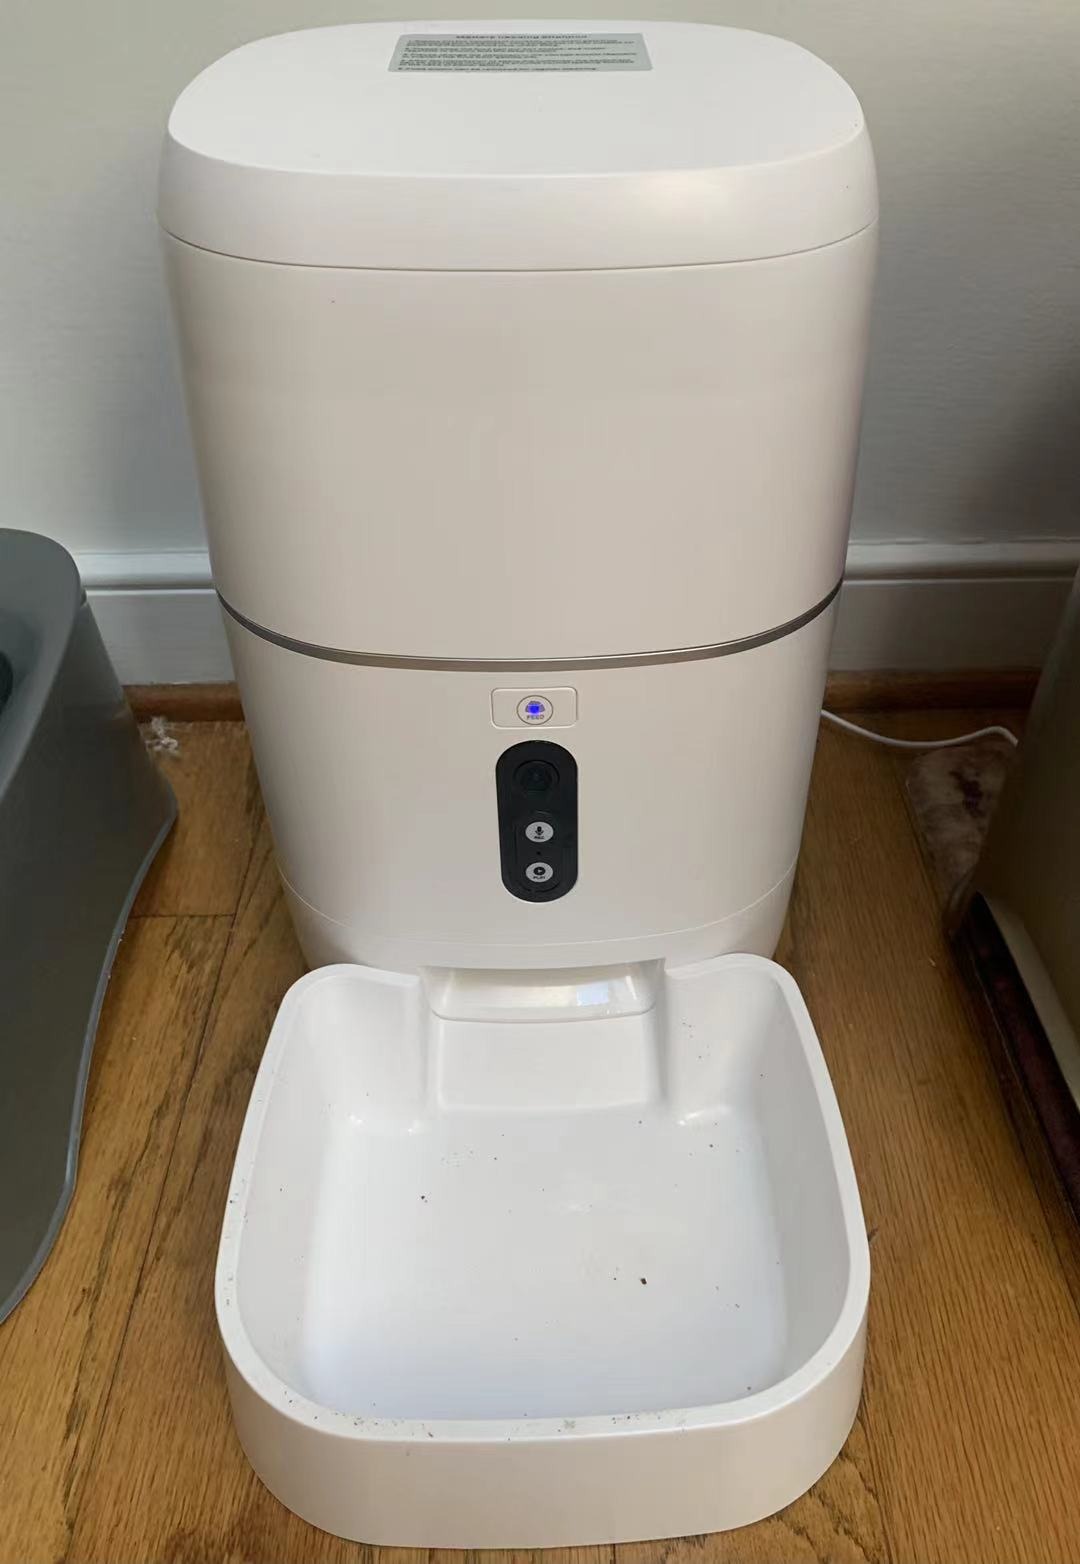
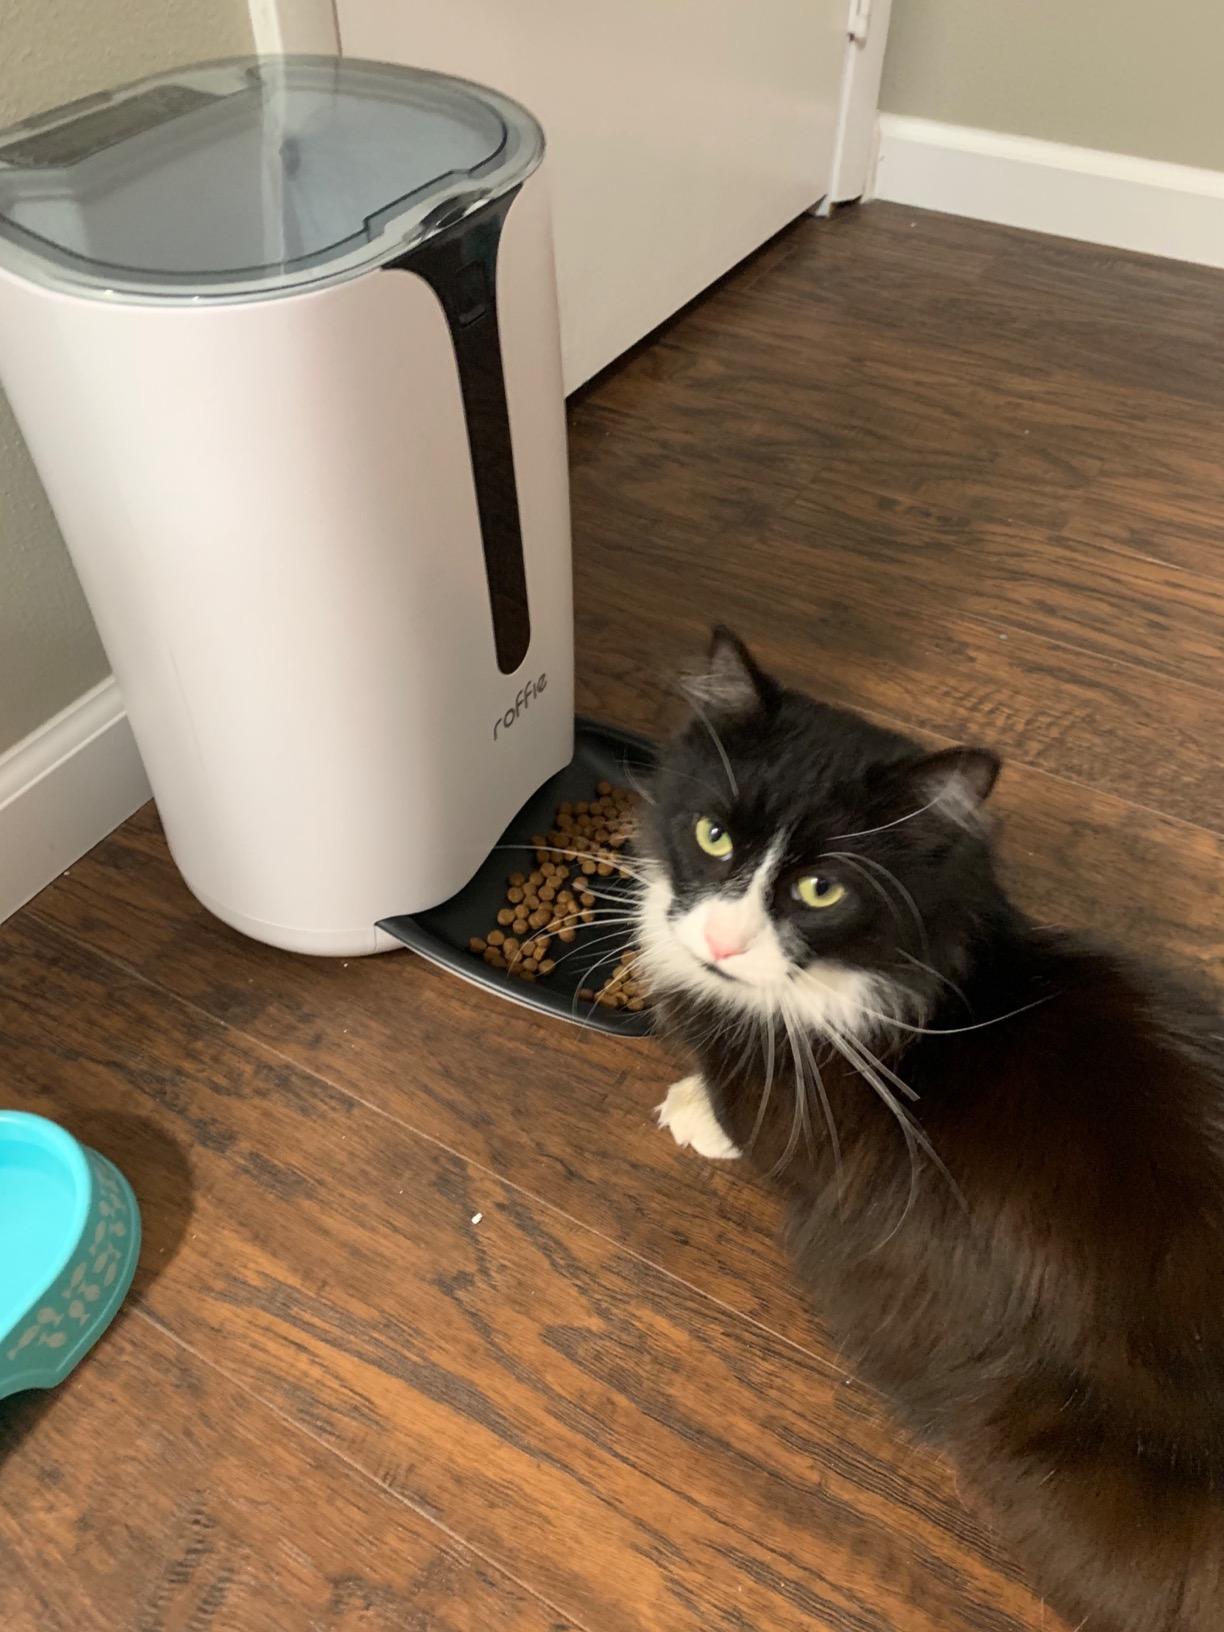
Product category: items_feeder
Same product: no